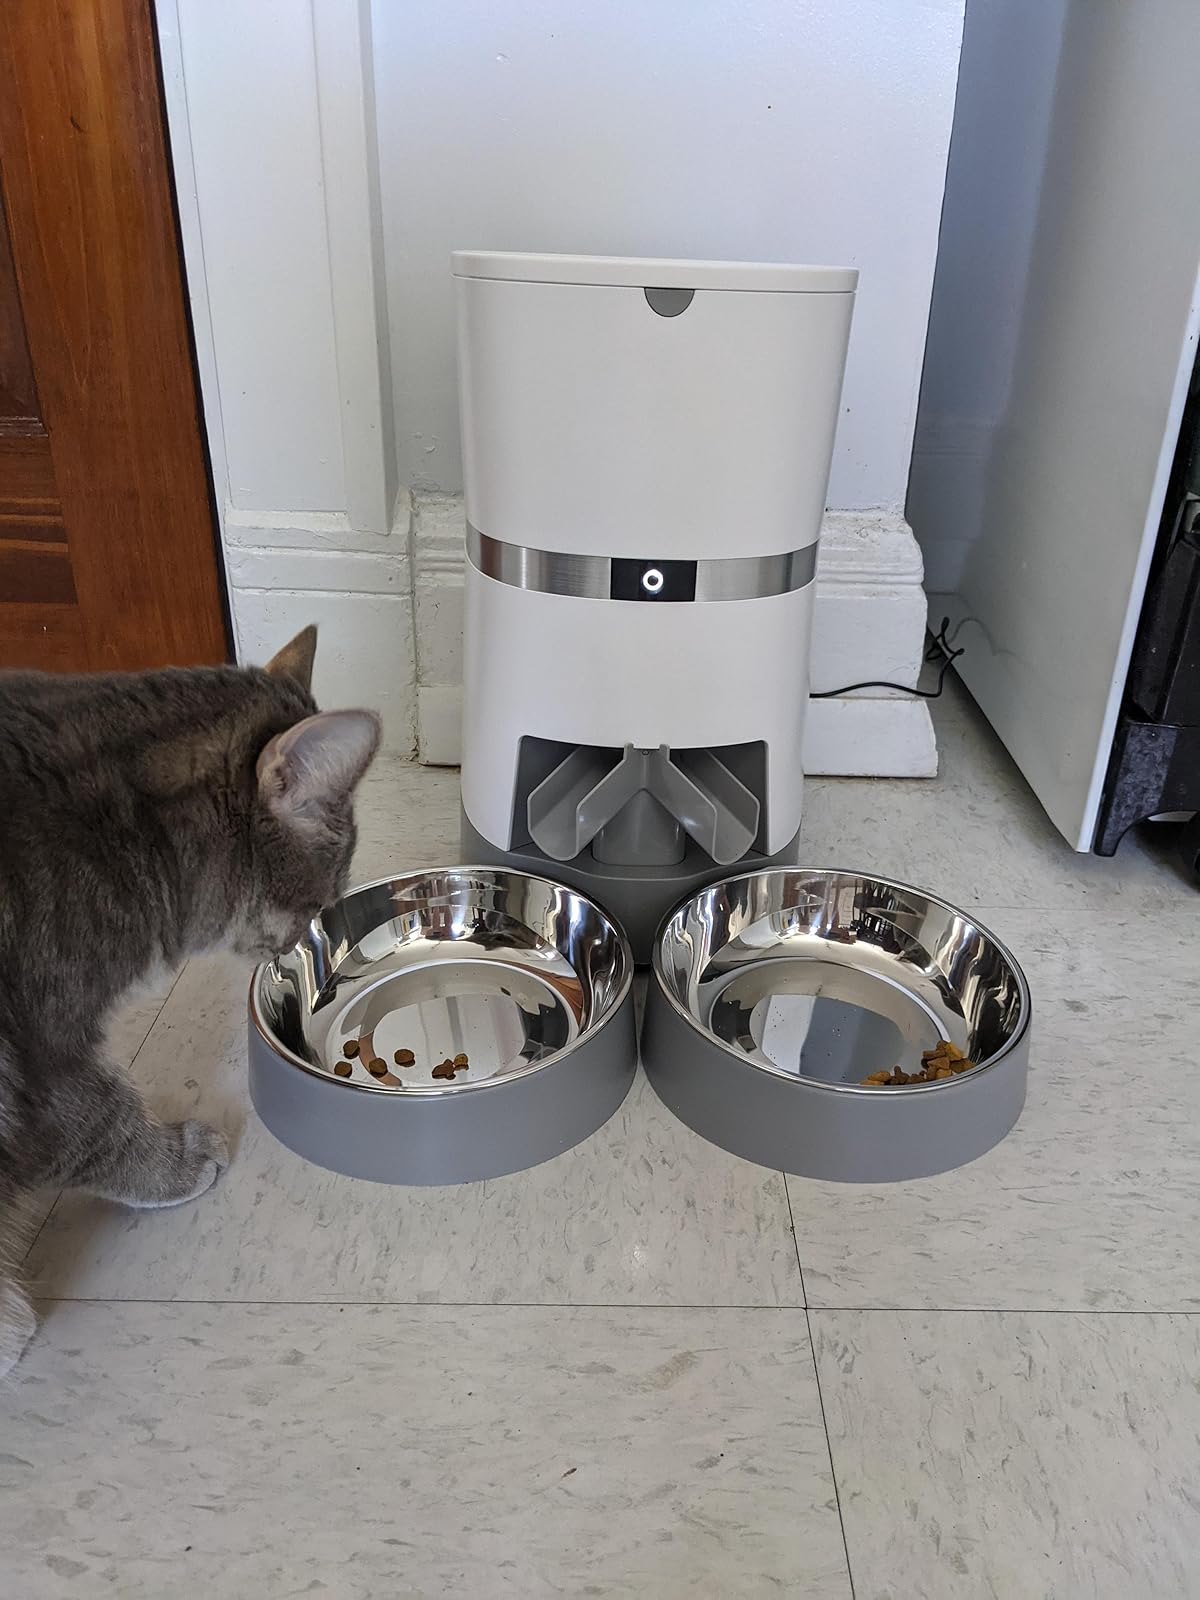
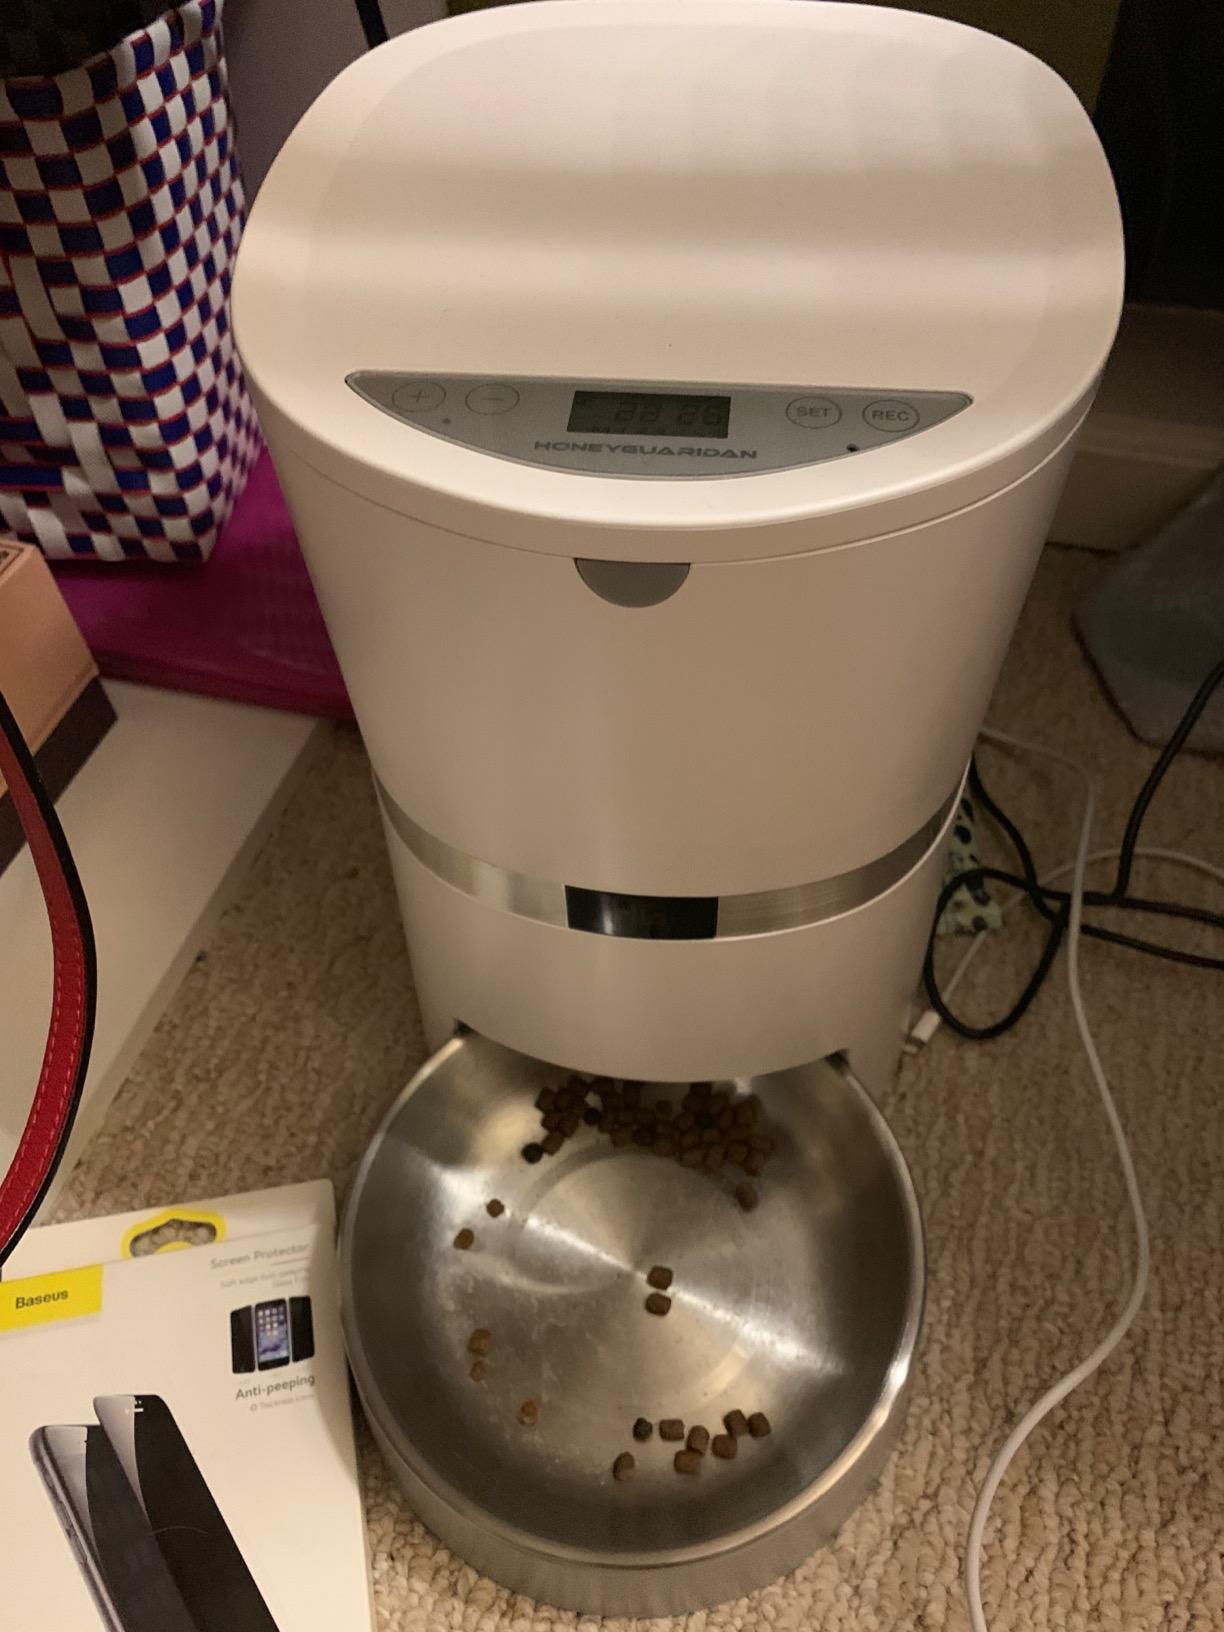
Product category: items_feeder
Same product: no